Camp Esquagama

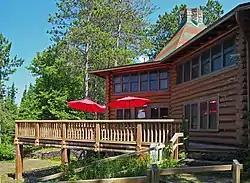
The Camp Esquagama Lodge from the south

Camp Esquagama, formerly the St. Louis County 4-H Club Camp, is a summer camp in Biwabik Township, Minnesota, United States. It was established on the east shore of Esquagama Lake in 1934 with the first place prize money from a contest to name the best county 4-H program in the nation. The logs were donated by the Oliver Iron Mining Company and labor furnished by local Civilian Conservation Corps and Works Progress Administration companies. The camp was listed on the National Register of Historic Places in 1985 for its local significance in the themes of architecture, entertainment/recreation, and social history. It was nominated for its exemplary log construction and unique origin.